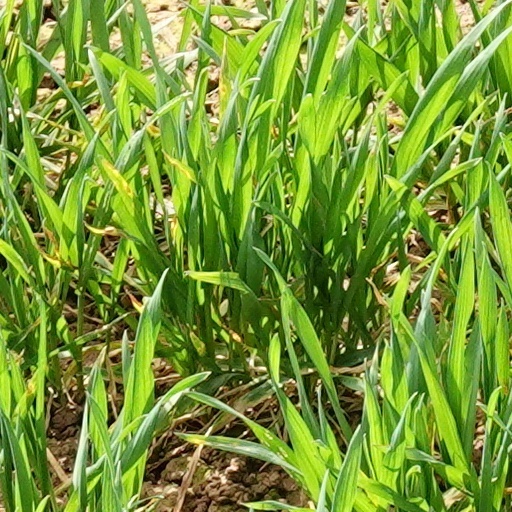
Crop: wheat